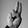
ASL letter: U